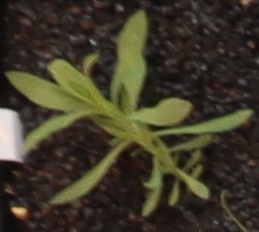
Label: Kochia